Tepin (horse)

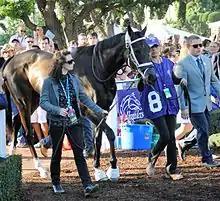
Tepin at the 2016 Breeders' Cup

Tepin (March 14, 2011 – 2023) was an American Thoroughbred racehorse who was named the American Champion Female Turf Horse of 2015 and 2016. She showed very promising form as a two-year-old in 2013 when she won the Delta Princess Stakes on the dirt. After a disappointing three-year-old season when she failed to win in four starts, she emerged as a top-class turf performer in 2015. Her wins as a four-year-old included the Churchill Distaff Turf Mile Stakes, Just a Game Stakes and First Lady Stakes before recording her biggest success when defeating male opposition in the Breeders' Cup Mile. In 2016, she won her first four starts and was then sent to England, where she defeated a field of leading European milers to win the Queen Anne Stakes. On returning to North America, she extended her winning streak to eight in the Woodbine Mile. The streak included three Grade/Group 1 wins against male horses in three different countries. Although Tepin finished second in her next two starts including an effort to defend her title in the Breeders Cup Mile, she was still named the Champion Female Turf Horse for the second year in a row. Tepin was inducted to the Canadian Horse Racing Hall of Fame in 2020 and the US National Museum of Racing and Hall of Fame in 2022.